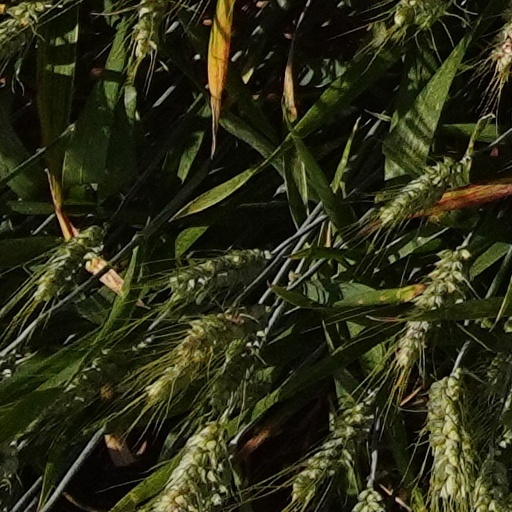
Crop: wheat